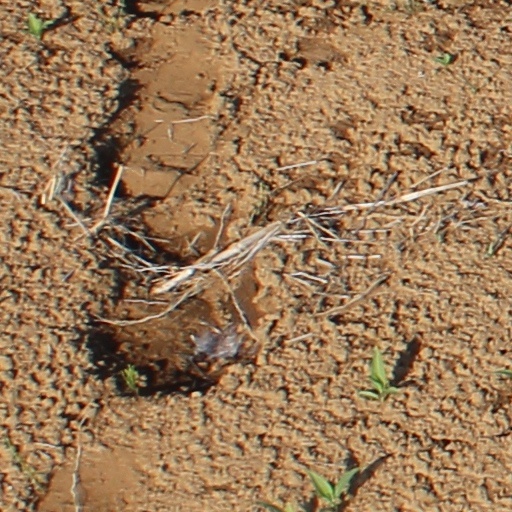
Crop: wheat